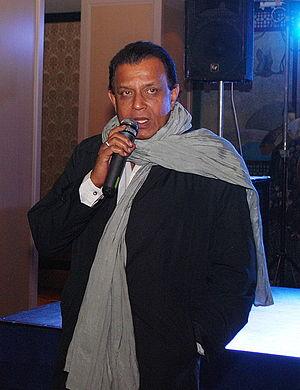
Gourang Chakraborty, mieux connu sous le nom de scène Mithun Chakraborty, né le 16 juin 1950 à Calcutta, est un acteur, chanteur, producteur, travailleur social, entrepreneur et député indien.